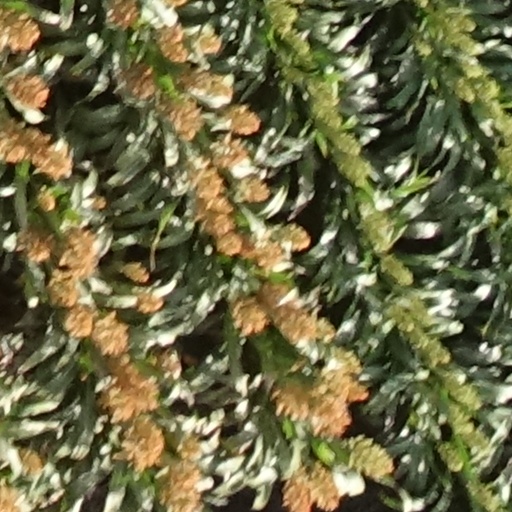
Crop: sorghum